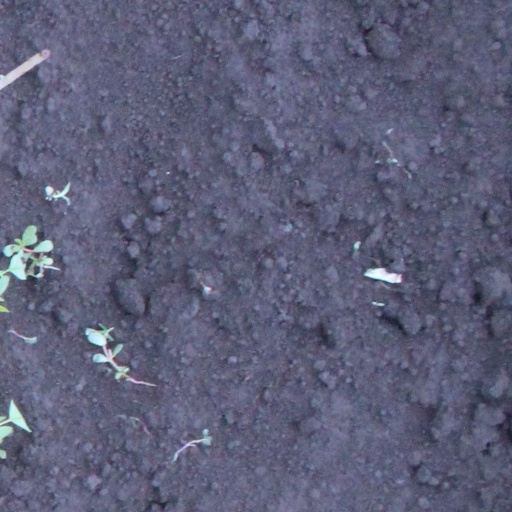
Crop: soybean